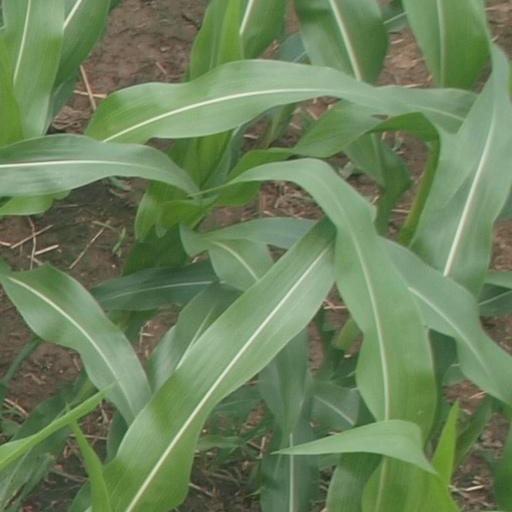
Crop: maize; corn